Zayn Siddique

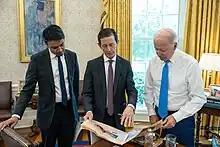
Siddique, Bruce Reed, and President Joe Biden in the Oval Office in April 2023

After graduating from law school, Siddique was a law clerk to Judge Dean Pregerson of the United States District Court for the Central District of California from 2016 to 2017, for Judge David S. Tatel of the United States Court of Appeals for the District of Columbia Circuit from 2017 to 2018, and then for Associate Justice Elena Kagan at the United States Supreme Court from 2019 to 2020. In between his clerkships, Siddique practiced law at Orrick, Herrington & Sutcliffe.